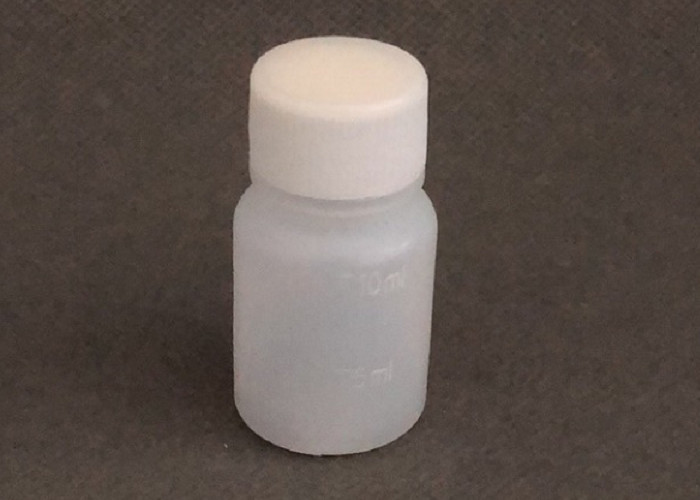
Waste category: plastic